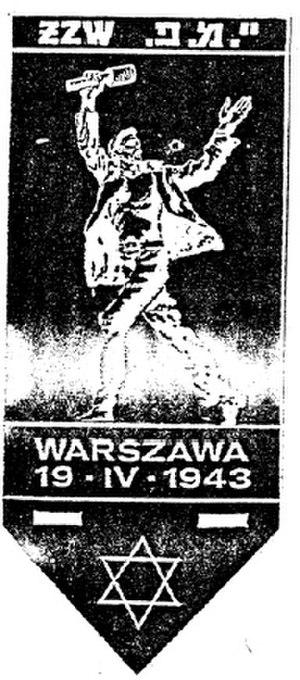
La Żydowski Związek Wojskowy est une organisation militaire juive en Pologne formée en novembre 1939 par les ex-officiers de l’armée polonaise d’origine juive : Józef Celmajster, Henryk Lipszyc, Kałmen Mendelson, Paweł Frenkel, Leon Rodal et Dawid Wdowiński. Selon les sources, la ŻZW a été dirigée soit par Dawid Wdowiński soit par Dawid Moryc Apfelbaum et Paweł Frenkel. Dans la première phase de son activité la ŻZW coordonnait le transfert des combattants juifs vers la France puis la Grande-Bretagne où se trouvaient une partie des forces armées polonaises après la défaite.
La bataille de la place Muranowski est une bataille entre les troupes de l’Union militaire juive et les forces militaires du Troisième Reich, ayant lieu pendant le soulèvement du ghetto de Varsovie entre le 19 et le 22 avril 1943. Le combat entre les unités de pacification sous le commandement de Jürgen Stroop et les groupes des insurgés de ŻZW, dirigés par Paweł Frenkel, a eu lieu sur la place Muranowski.